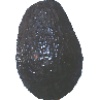
Label: Avocado ripe 1